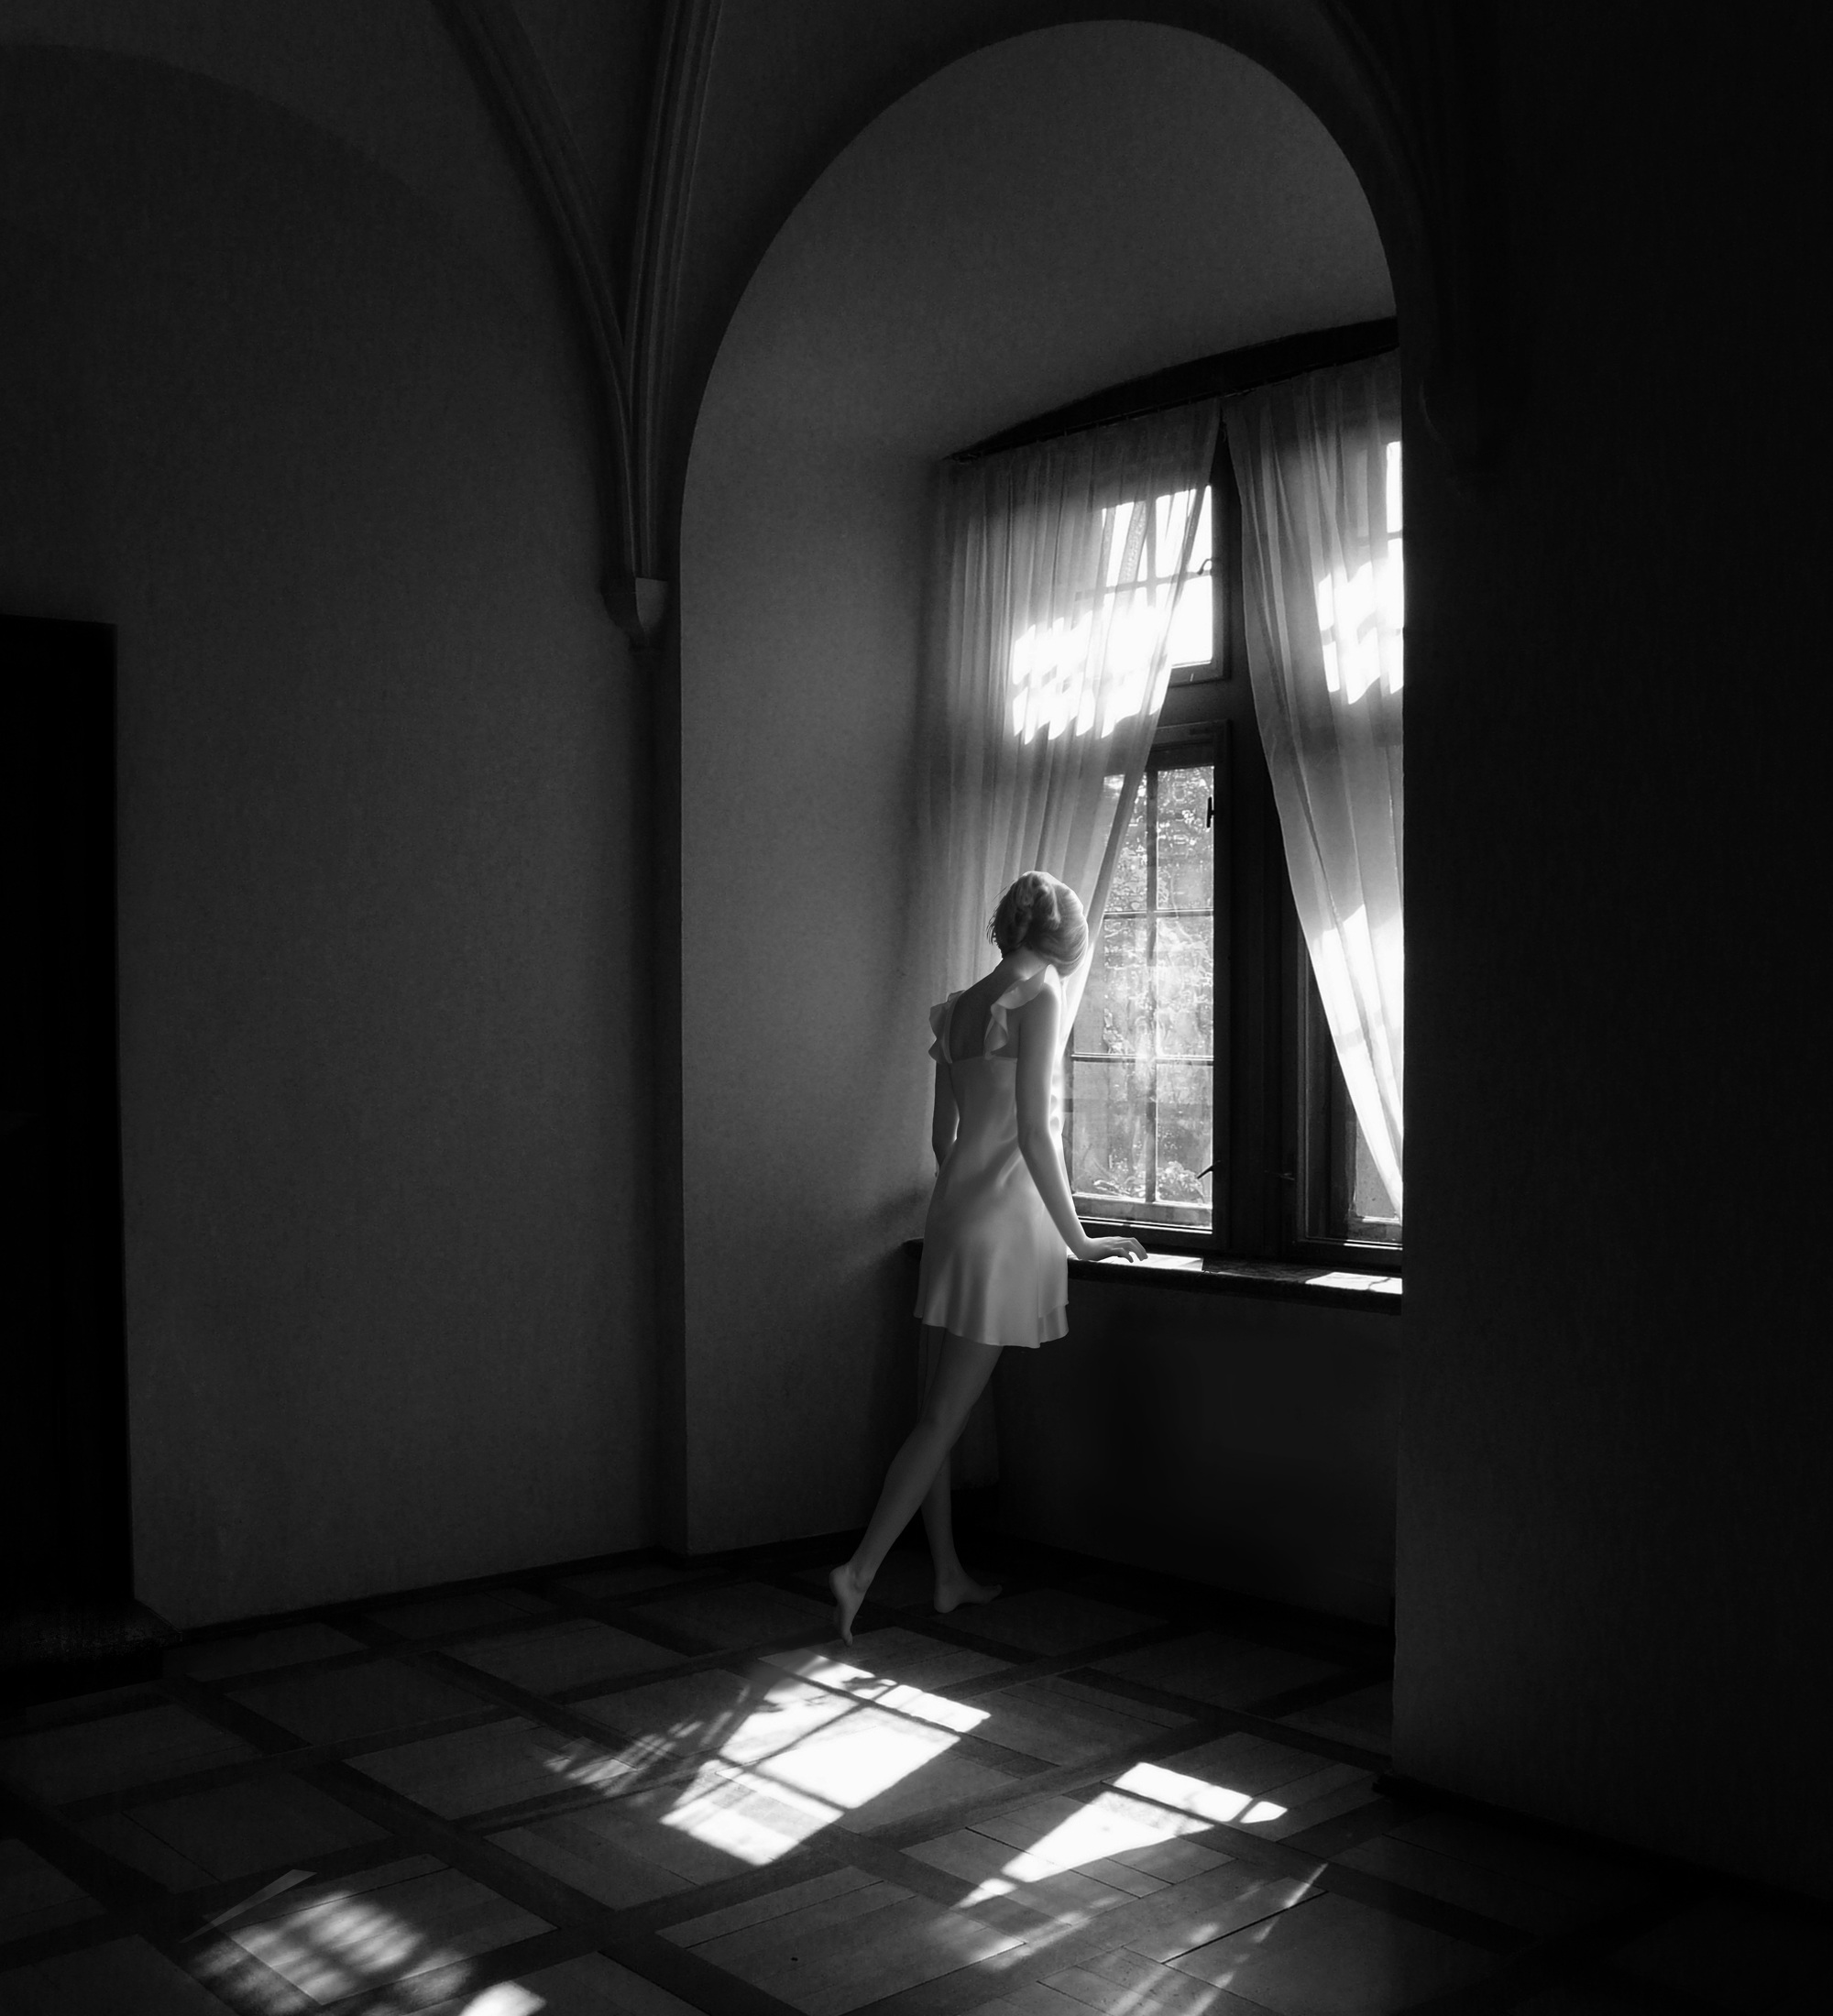
light, black and white, girl, woman, white, photography, window, dark, shadow, darkness, black, room, monochrome, photograph, snapshot, image, shape, the darkness, monochrome photography, film noir